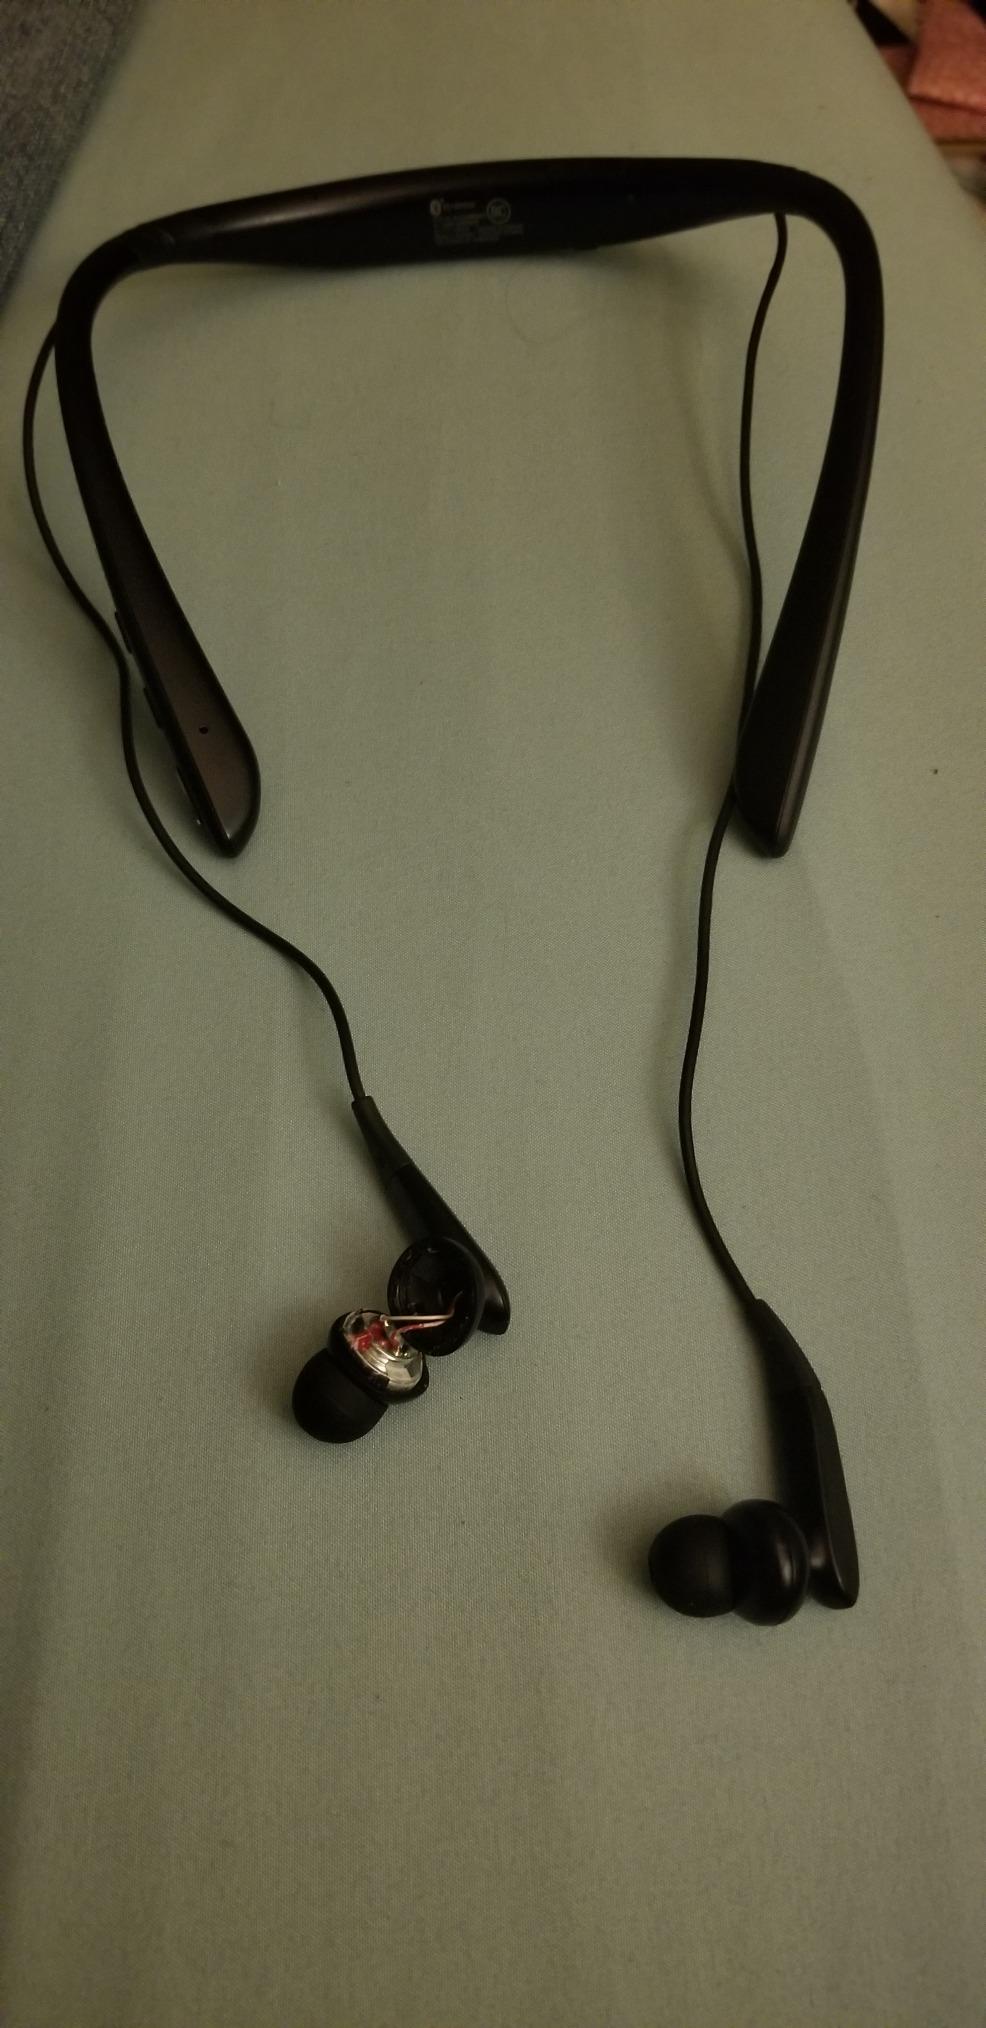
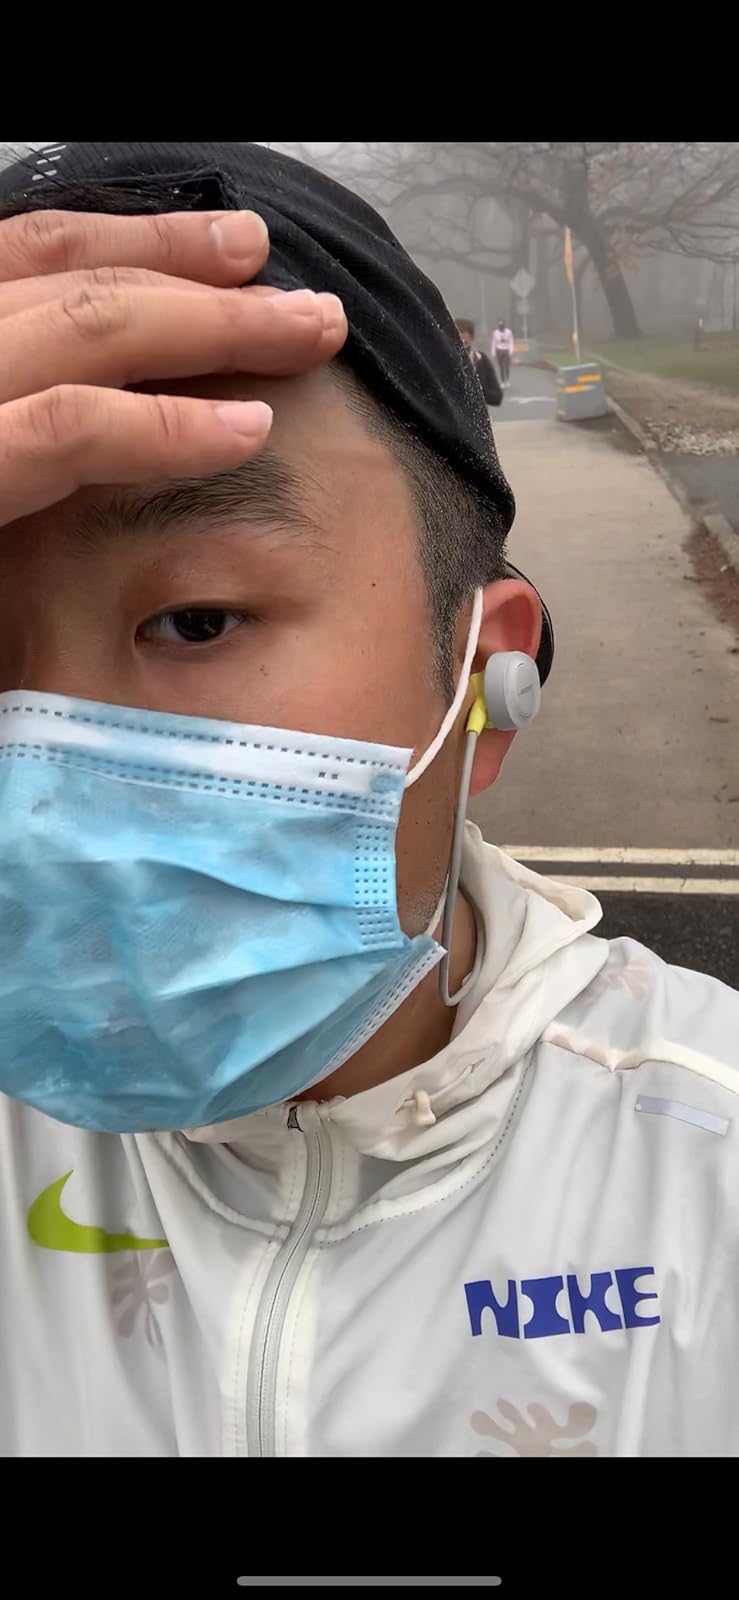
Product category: headphones
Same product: no